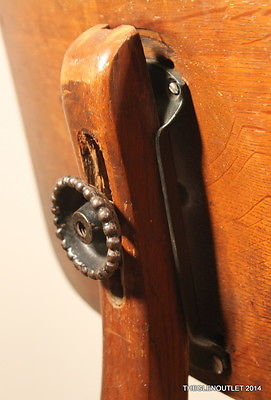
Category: chair